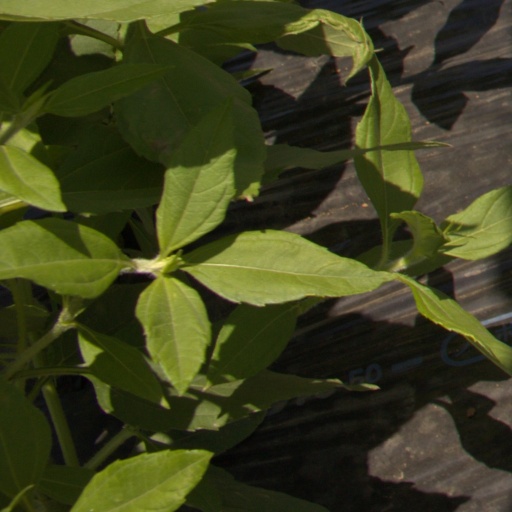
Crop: Jerusalem artichoke